Scottish Airways

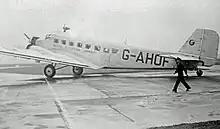
Junkers Ju 52/3m G-AHOF of BEA

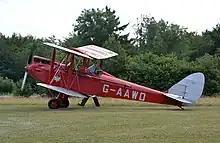
G-AAWO, the Gipsy Moth with which Ted Fresson arrived and departed

On 29 August 1939, the ATLA was replaced by a new department of the Air Ministry, National Air Communications (NAC), based at Whitchurch. Almost all flyable civil aircraft were flown to gathering points, Scottish Airways' point being Renfrew. The NAC directed all civil operations as required, both to maintain essential services and to assist the army in carrying freight, especially blood supplies, particularly to France. Camouflage was applied to many NAC aircraft, and registrations were underlined with red, white and blue stripes, with RAF-style fin flashes and roundels on the wings. Many aircraft had their passenger windows "blacked-out" with white paint so that occupants couldn't see things outside that they shouldn't – carrying cameras was strictly forbidden. Priority on all flights was given to military personnel. On 27 March 1940, the RAF started to take over the direct operation of non-scheduled civil flying, starting the process of impressment.